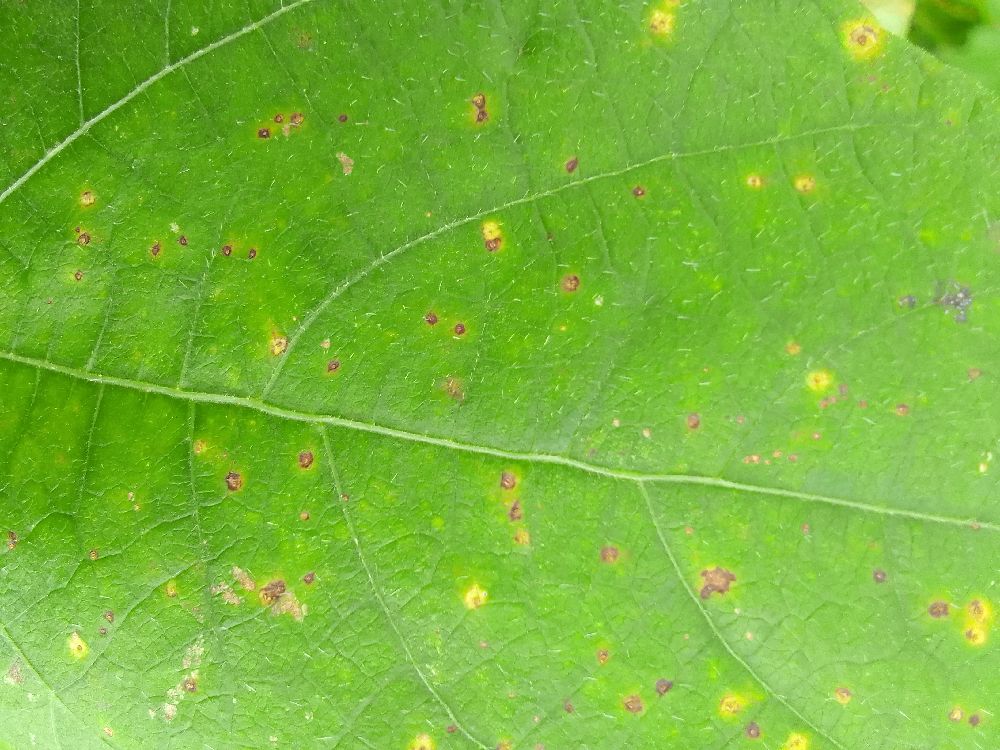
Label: rust